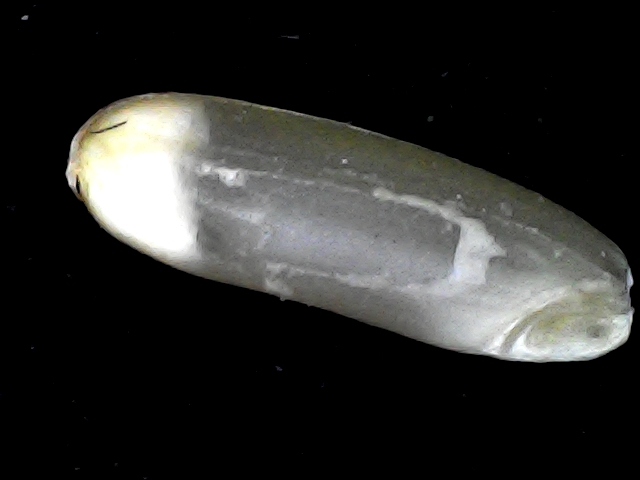
Rice variety: BR23